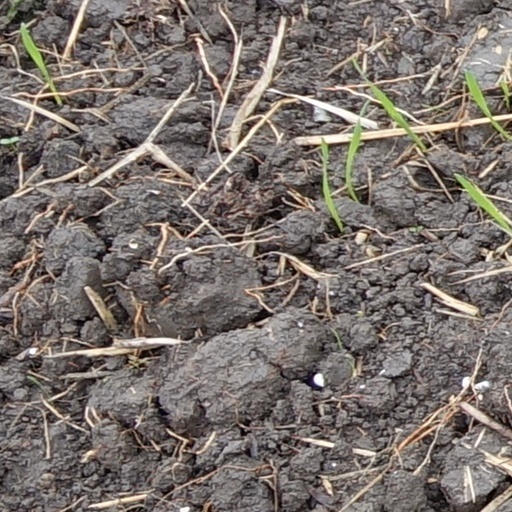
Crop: wheat